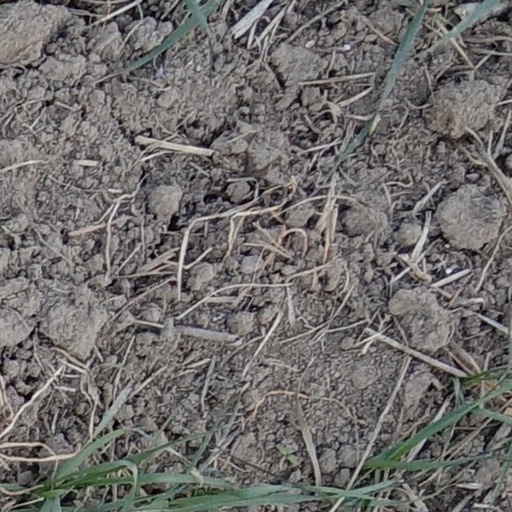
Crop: wheat